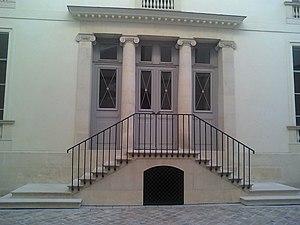
Portail d'entrée, seul reste de l'hôtel du général Moreau (1763-1813).
La rue de la Chaussée-d'Antin est une voie du 9ᵉ arrondissement de Paris.
François-Nicolas Trou dit Henry est un architecte français né en 1748 et mort en 1830.